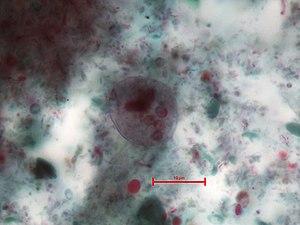
Entamoeba histolytica est une amibe pathogène — un parasite — qui infecte le gros intestin provoquant une infection amibienne, produisant l'amibiase, une maladie parasitaire qui sévit en Amérique latine.